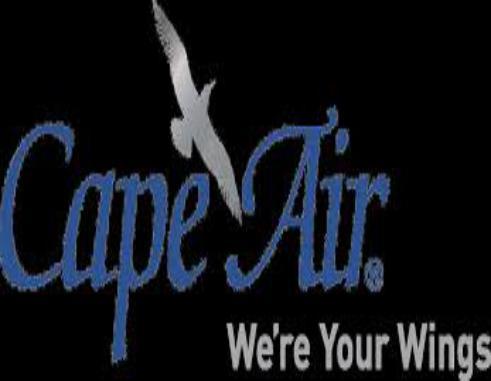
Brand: cape air
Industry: Transportation